Mackenzie–Papineau Battalion

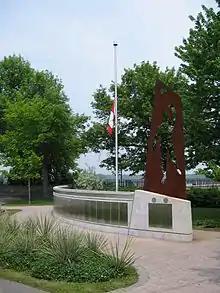
Mackenzie-Papineau monument in Ottawa

By early 1938, the tide had turned in favor of the Nationalist side, which enjoyed superior manpower and materiel, due in large part to the aid they were receiving from Nazi Germany and fascist Italy. The Mackenzie–Papineau Battalion fought in several major 1938 battles, including the Aragon Offensive (March–April), more commonly known to Republican forces as the "Retreats". The Finnish-American machine gun companies successfully repelled the Nationalists, but the collapse of the front on their flanks compelled the Mac-Paps to join the withdrawal. It was also during this time where the Spanish Government issued the slogan "Resistance is victory!" to the Mac-Paps. Their final engagement was the Battle of the Ebro (July–September). This decisive Nationalist victory broke the back of the Republican forces.